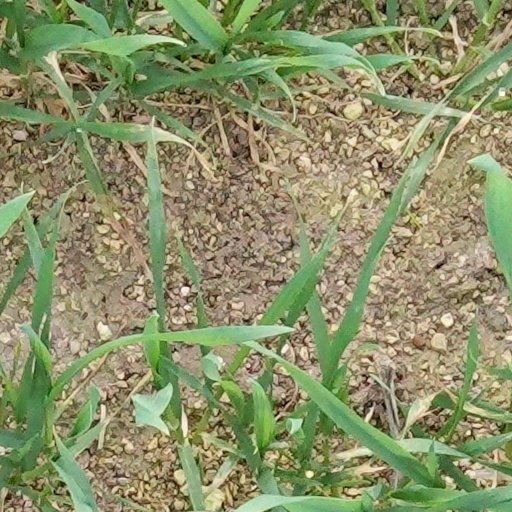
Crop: wheat